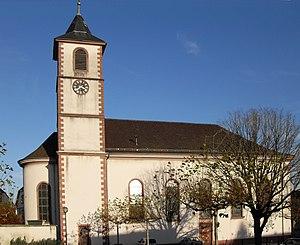
L'église Sainte-Afre à Riedisheim
L'église Sainte-Afre de Riedisheim est une église paroissiale catholique située à Riedisheim, dans le département français du Haut-Rhin. Elle est dédiée à la martyre paléochrétienne Afre d'Augsbourg.
Riedisheim [ʁidisaɪm] est une commune de la banlieue de Mulhouse située dans le département du Haut-Rhin, en région Grand Est.